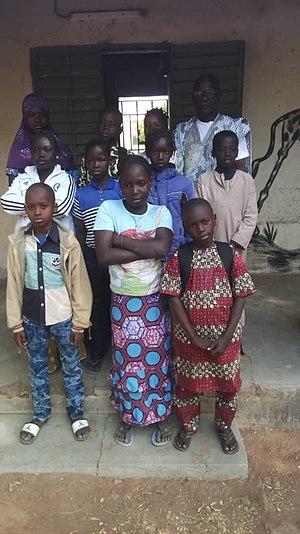
Concours wikichallenge écoles d'afrique 2019
San est une ville et une commune du Mali, dans le cercle de San et la région de Ségou.